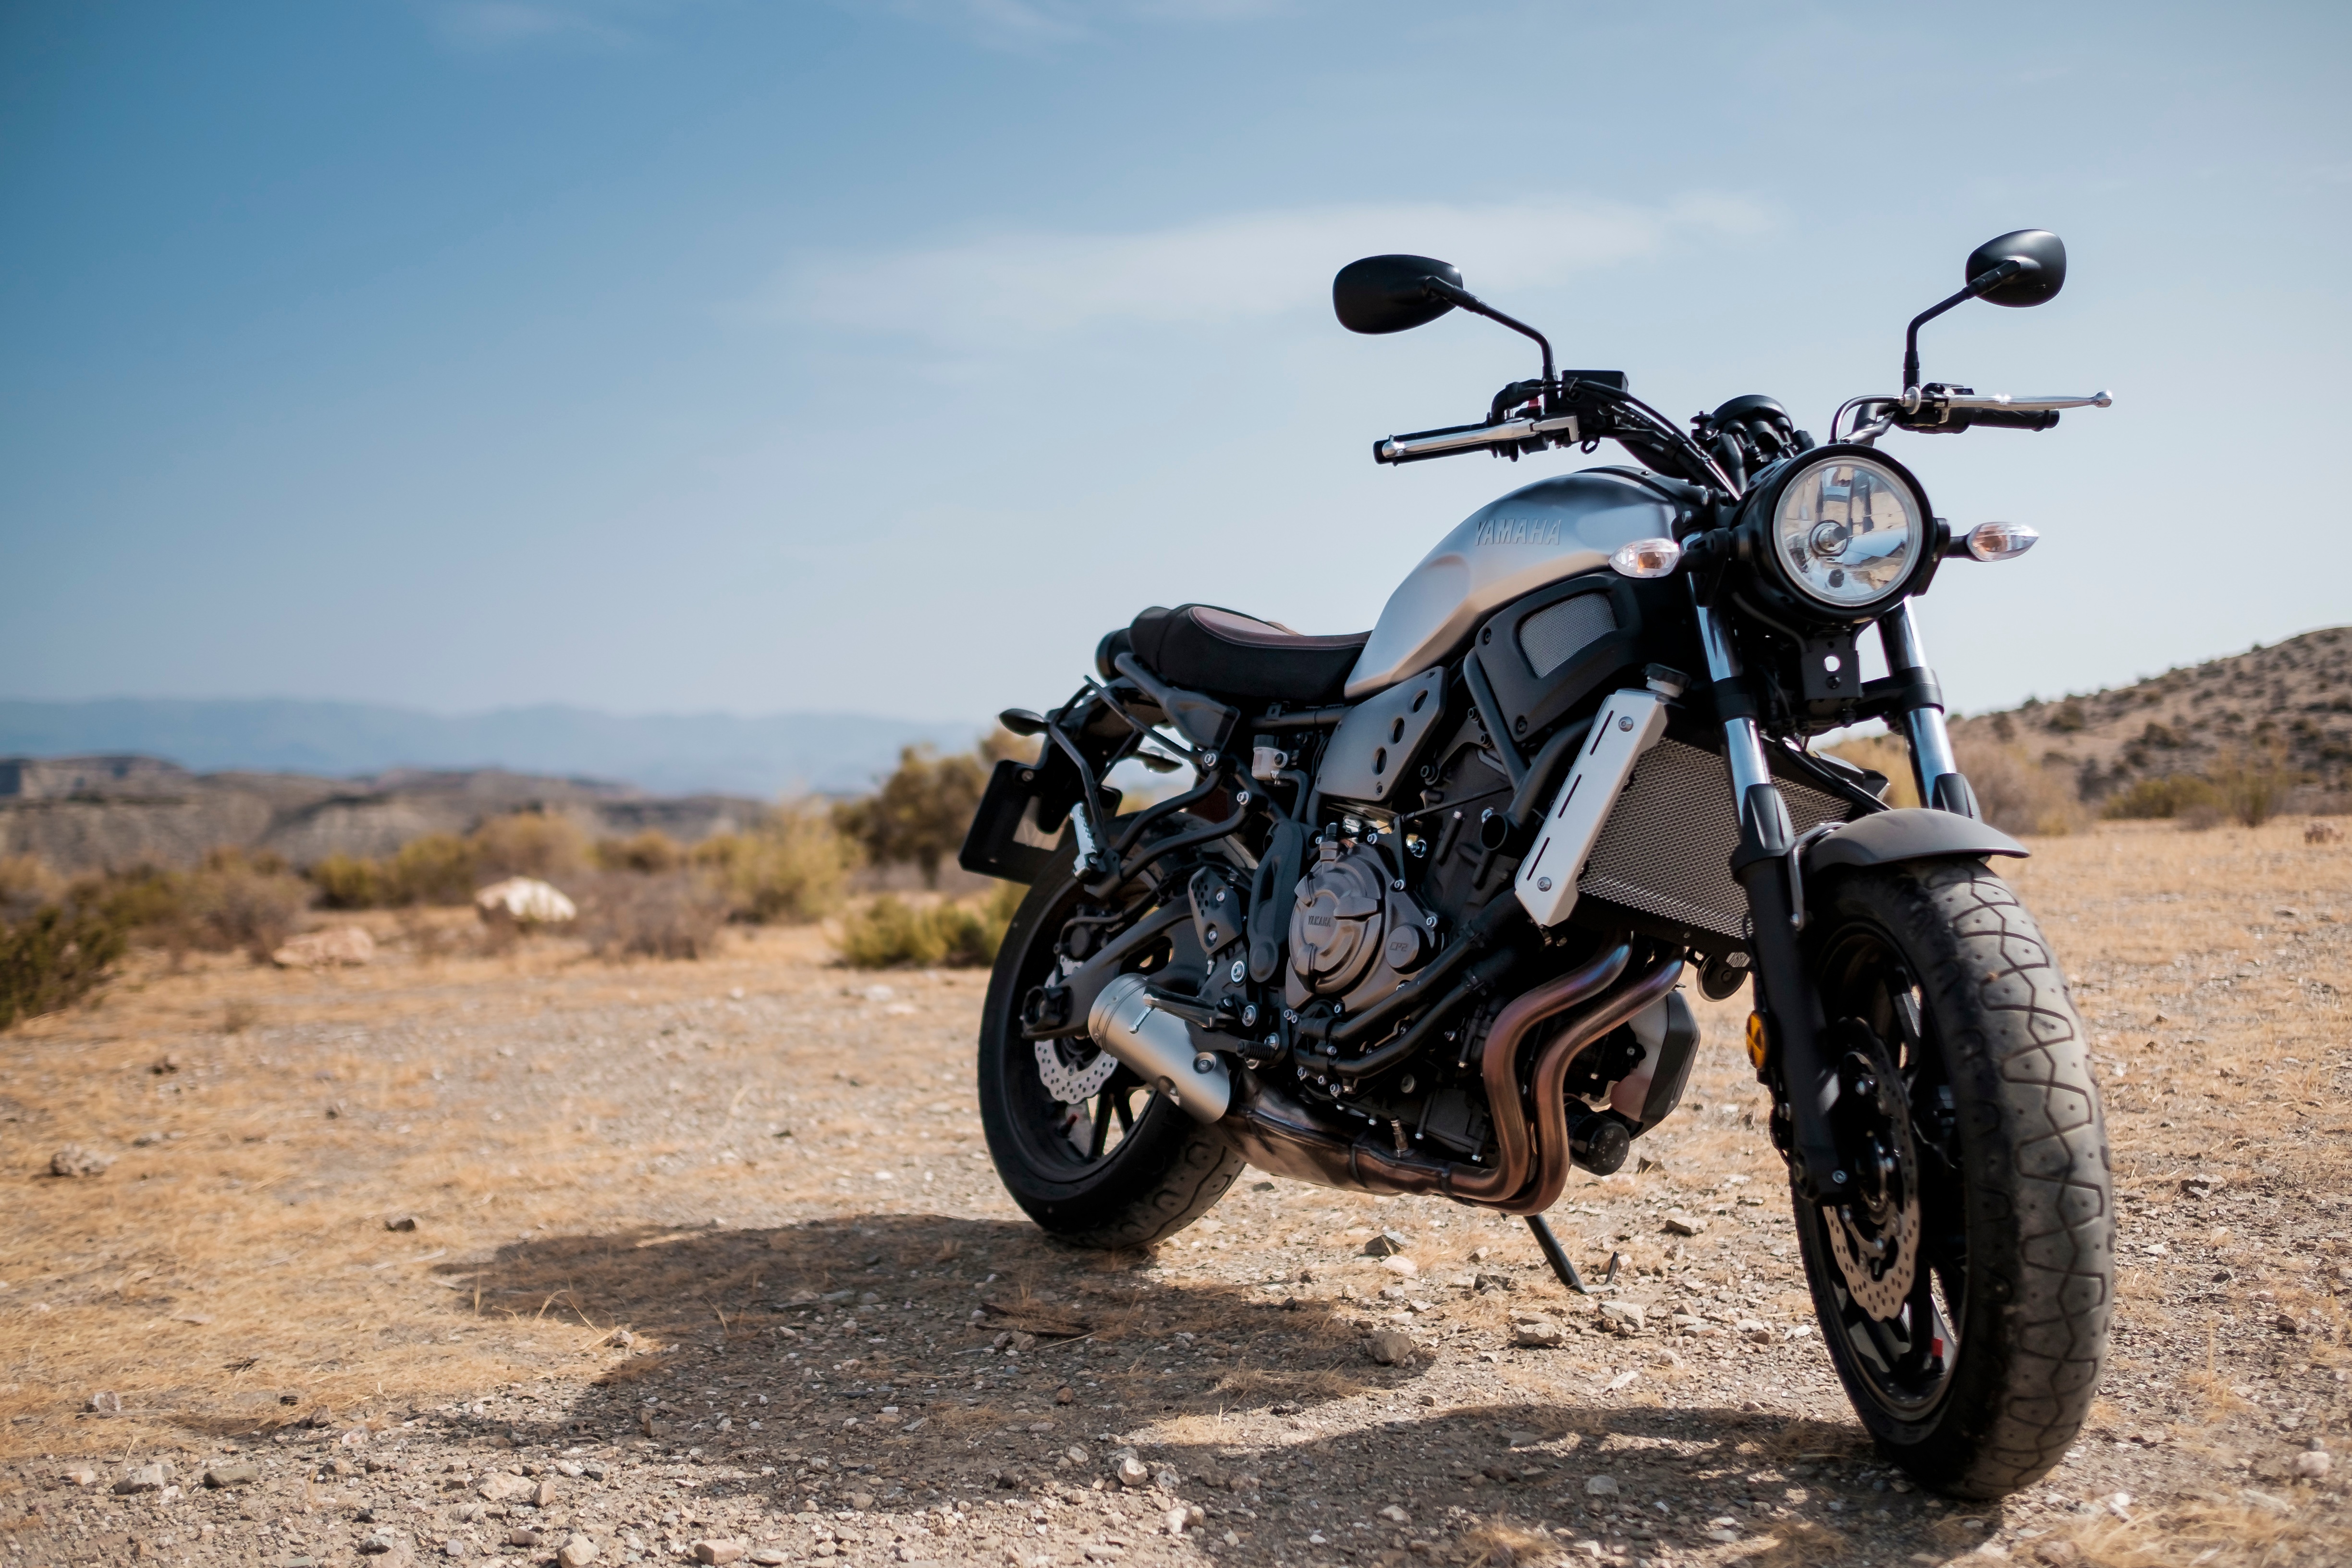
car, transport, vehicle, motorcycle, motorbike, yamaha, motorcyle, motorcycling, land vehicle, automobile make, off roading